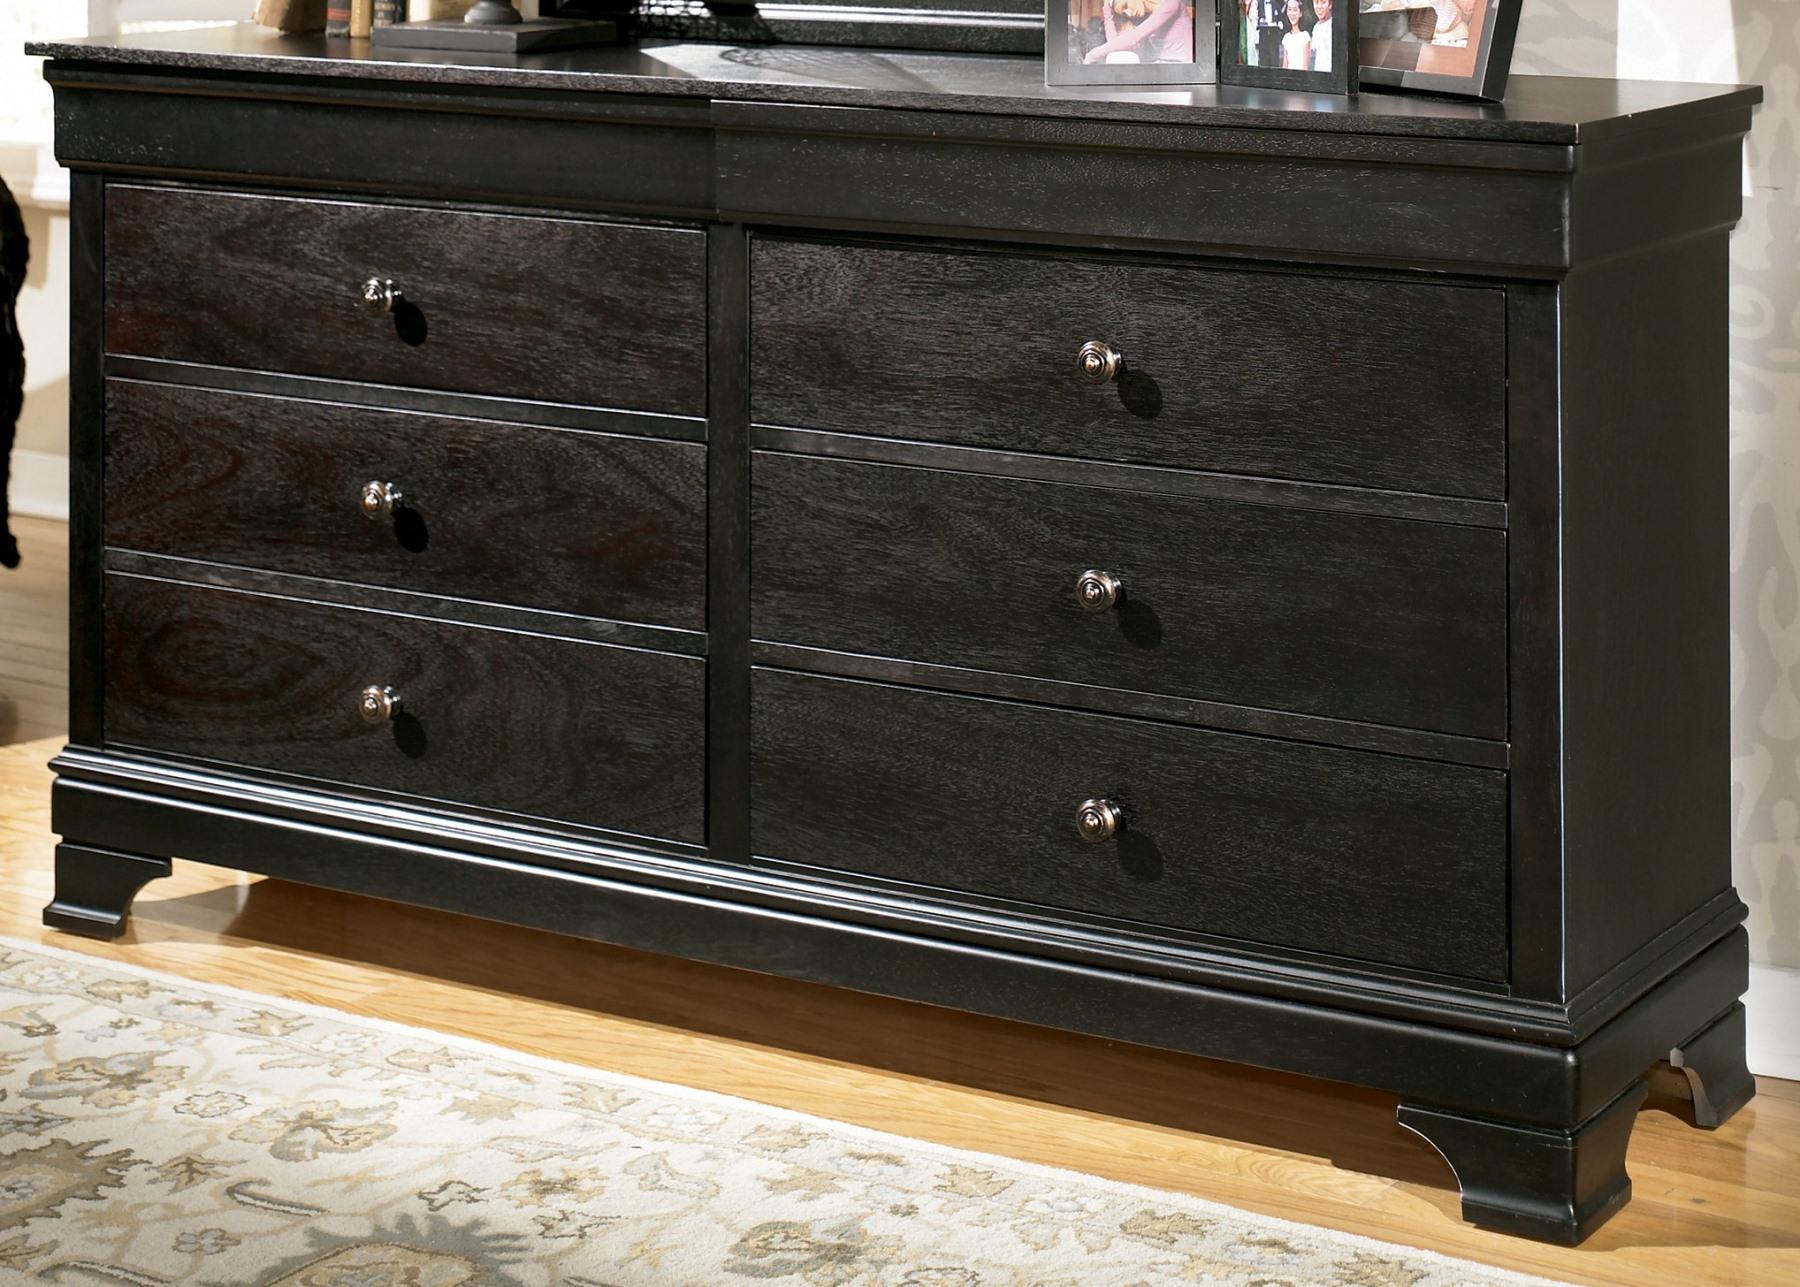
Category: Dressers & Chests
Style: Cottage